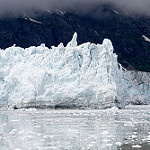
Scene: Outdoor